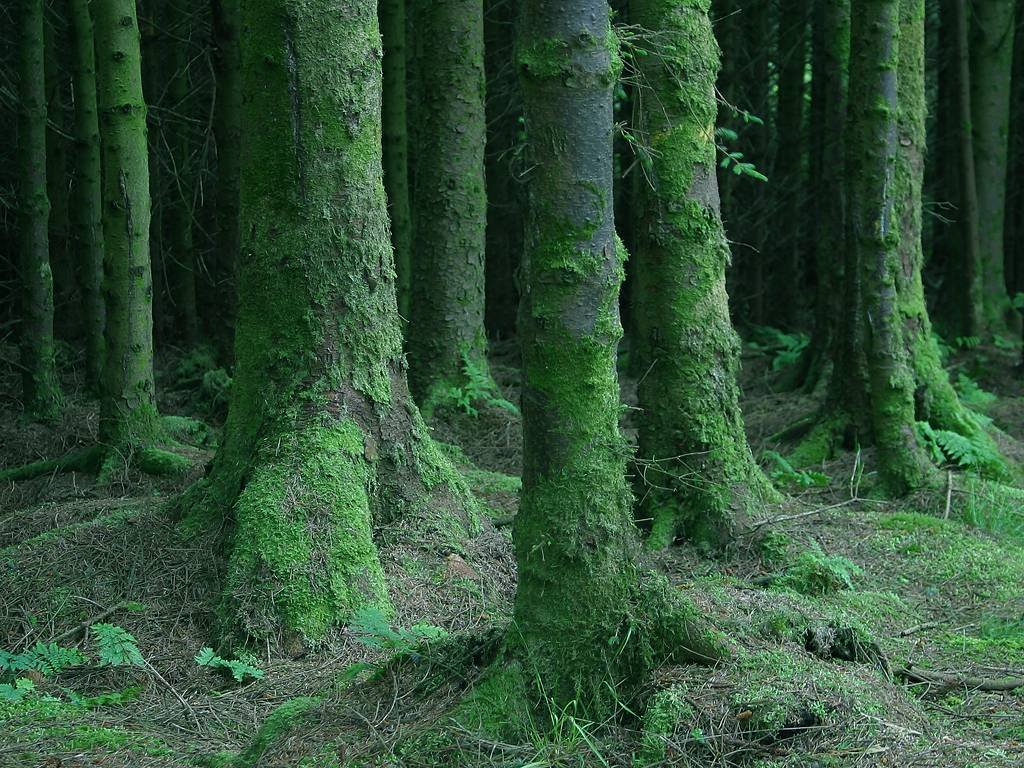
tree, forest, plant, wet, trunk, moss, dark, green, fir, close, trees, spruce, vegetation, rainforest, deciduous, grove, ireland, woodland, habitat, moist, ecosystem, coniferous forest, biome, old growth forest, natural environment, geographical feature, plant stem, woody plant, temperate broadleaf and mixed forest, temperate coniferous forest, land plant